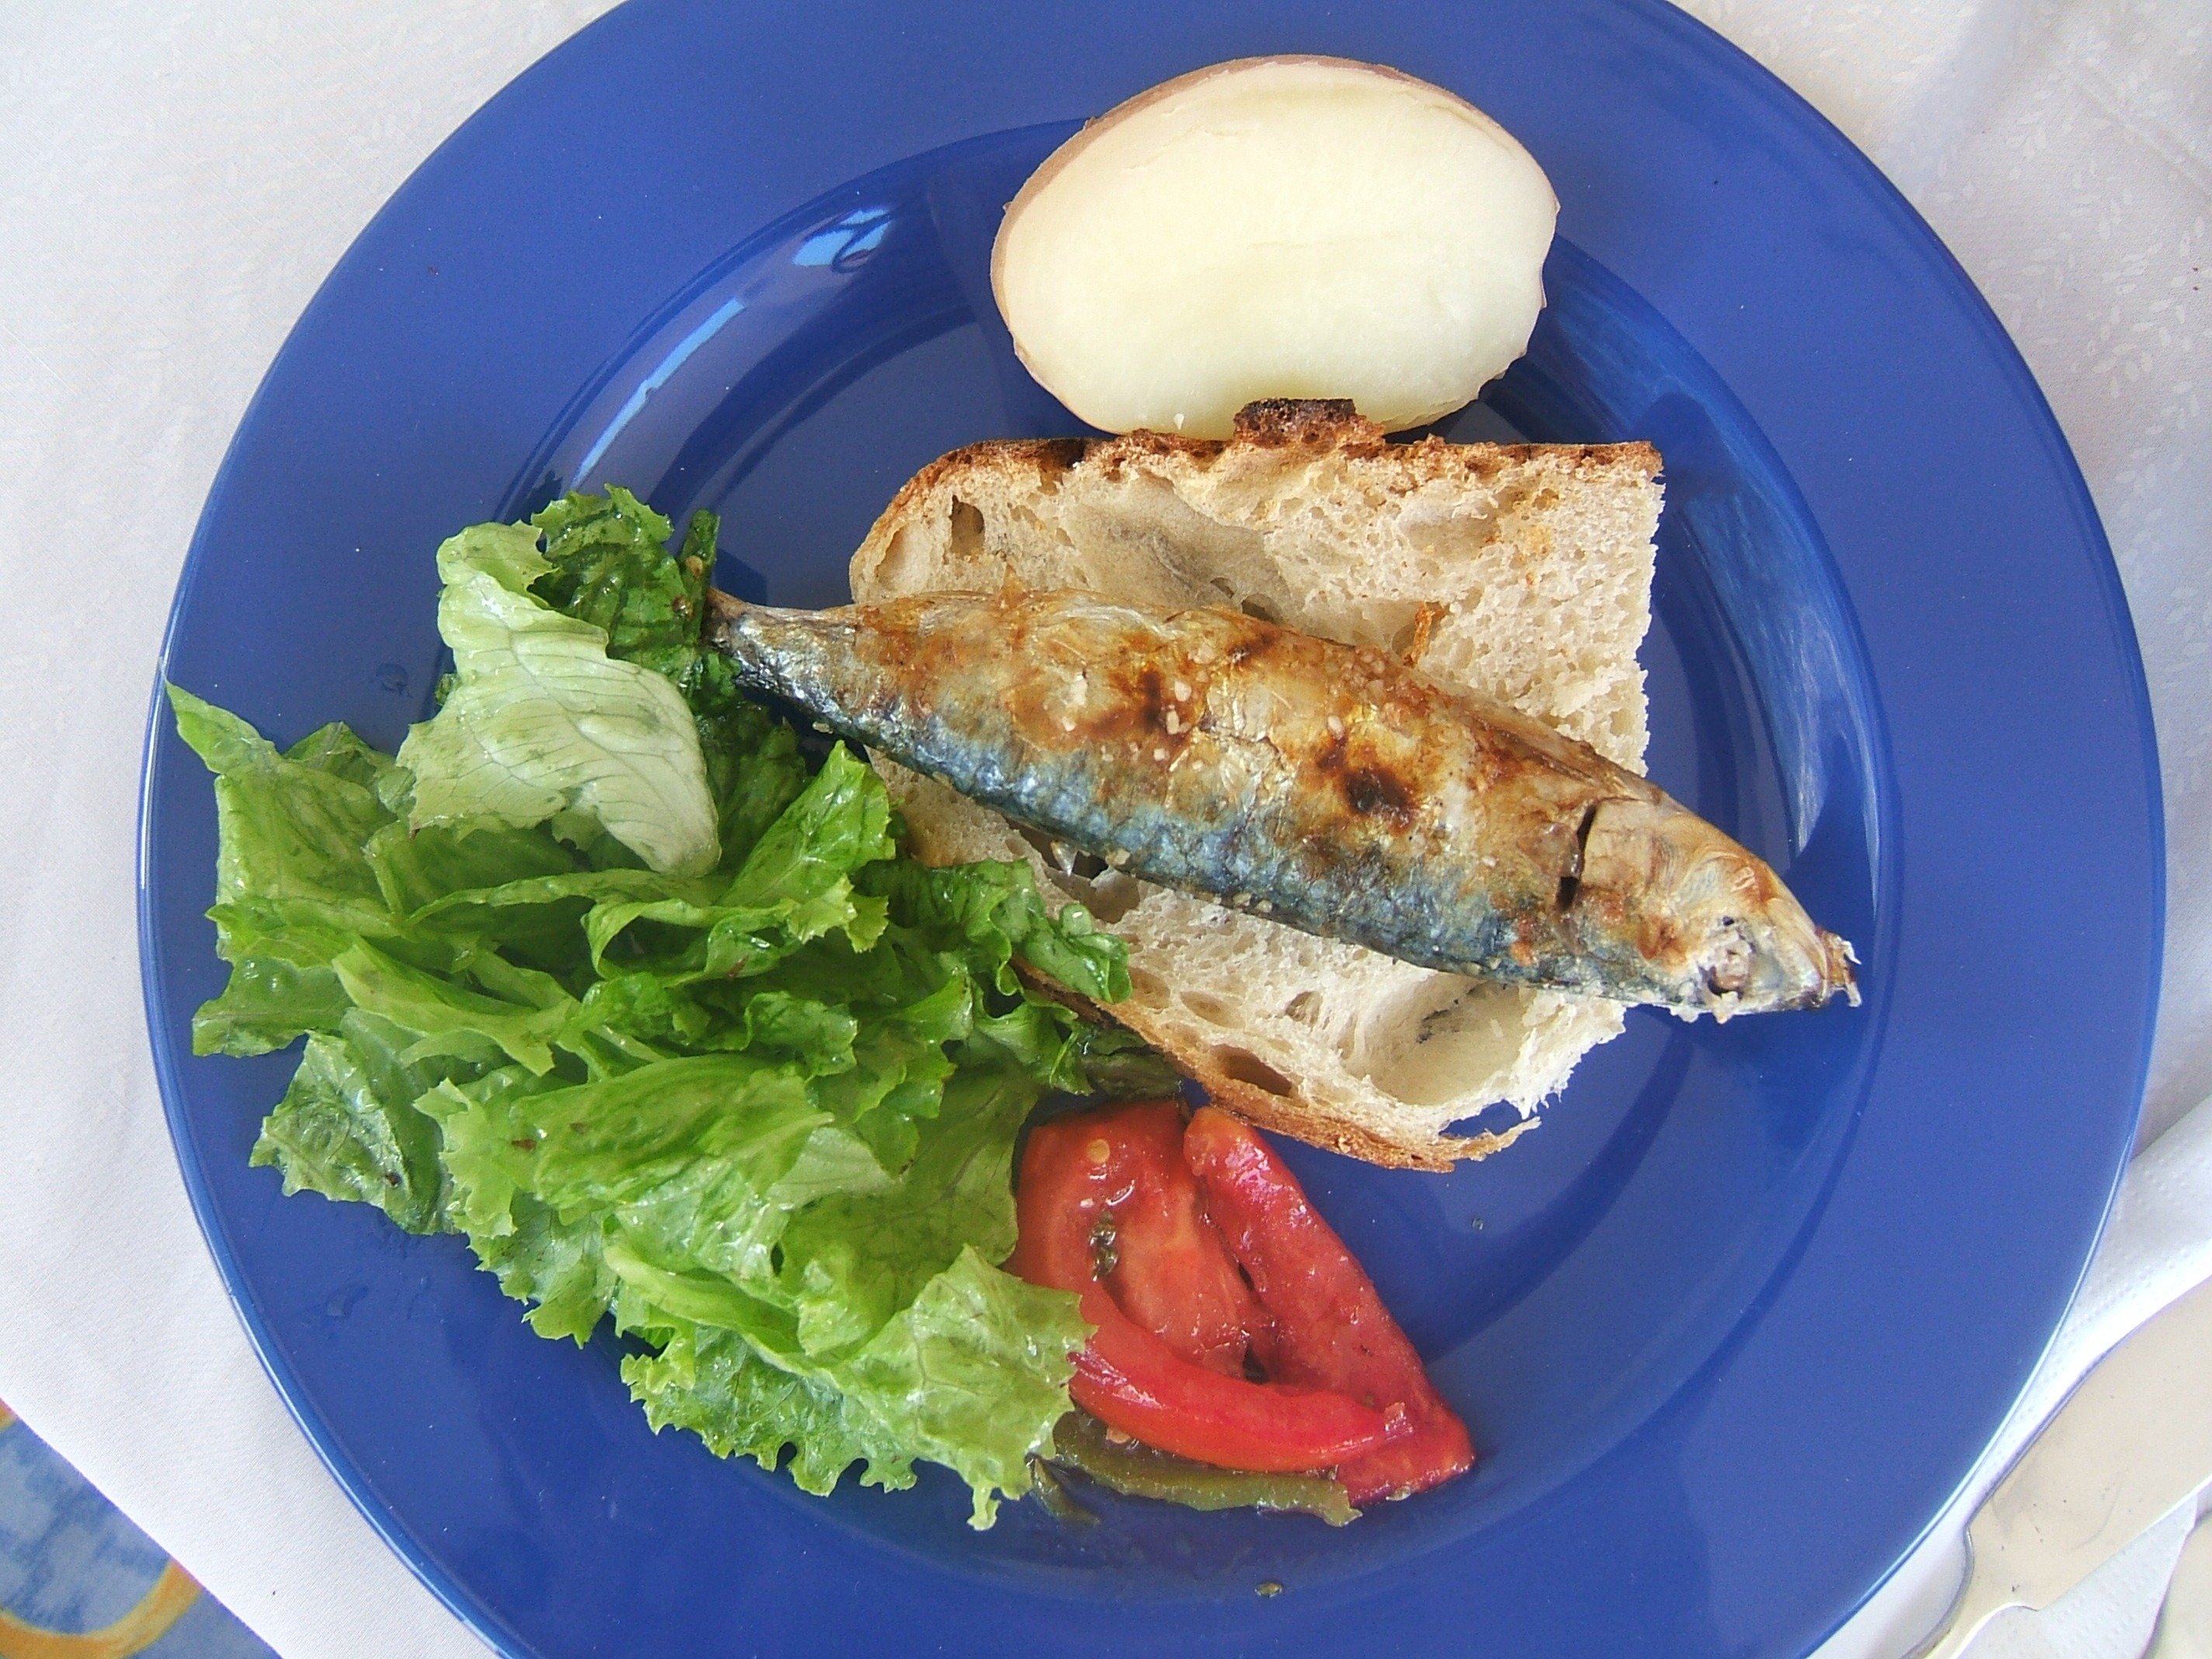
sea, dish, meal, food, mediterranean, ingredient, produce, plate, seafood, fresh, market, fish, breakfast, gourmet, healthy, snack, meat, lunch, cuisine, delicious, sandwich, eating, nutrition, dining, dinner, tasty, raw, diet, sardines, grilled, tin, portion, appetizer, canned